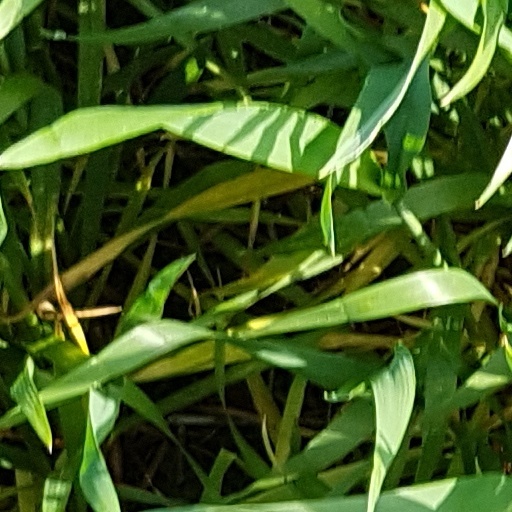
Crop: wheat